Silvio Berlusconi

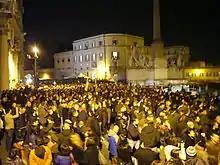
Crowd in front of Quirinal Palace during Berlusconi's resignation as prime minister

In May 2011, PdL suffered a big blow in local elections. Particularly painful was the loss of Milan, Berlusconi's hometown and party stronghold. In response to this and to conflicts within party ranks, Angelino Alfano, the Justice minister, was chosen as national secretary in charge of reorganising and renewing the party. The appointment of 40-year-old Alfano, a former Christian Democrat and later leader of Forza Italia in Sicily, was unanimously decided by the party executive. On 1 July, the National Council modified the party's constitution and Alfano was elected secretary almost unanimously. In his acceptance speech, Alfano proposed the introduction of primaries.